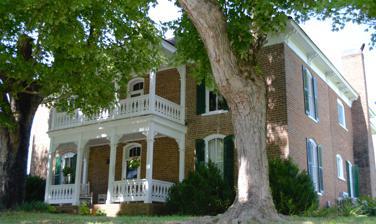
Building: Copeland House (Parksville, Tennessee)
Country: United States of America
Year built: 1869
United States historic place Copeland House U.S. National Register of Historic Places Show map of Tennessee Show map of the United States Nearest city Parksville, Tennessee Coordinates 35°05′04″N 84°40′10″W / 35.08444°N 84.66944°W / 35.08444; -84.66944 ( Copeland House ) Area 1 acre (0.40 ha) Built 1869 Architectural style Italianate NRHP reference No. 84003674 Added to NRHP April 5, 1984 The Copland House , also known as the Winston Cloud House , is a historic house in Polk County, Tennessee near Parksville . History The house was built in 1869 for Dr. Warren Jones Copeland, his wife Onie McClary Pendergrass, the widow of Dr. N. Pendergrass, and their children. Copeland was a physician and Master Mason who served in the Tennessee General Assembly in 1865. It remained in the Copeland family until 1936 when his son, Flint Da Costa Copeland, sold it to Winston Cloud, a farmer. As of 1983, the house and its setting, on the edge of the Great Smoky Mountains , were much as they were one hundred years before.  It was deemed to be "an excellent example of an old homestead from the post-[Civil-]war period." Architectural significance The house was designed in the Italianate architectural style . It has been listed on the National Register of Historic Places since April 5, 1984. References